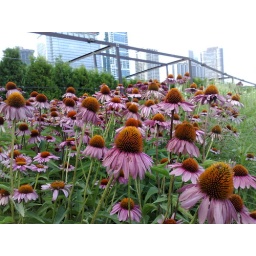
Missiles in a field of green